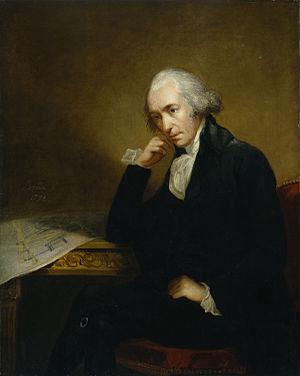
Le mathématicien suisse Leonhard Euler commence à travailler sur sa « Mechanica » et résout le problème des ponts de Koenigsberg.
James Watt, né le 19 janvier 1736 à Greenock en Écosse et mort le 25 août 1819 à Heathfield Hall, dans sa maison à Handsworth est un ingénieur écossais dont les améliorations sur la machine à vapeur furent une des étapes clé dans la révolution industrielle. Il a animé la Lunar Society de Birmingham. En hommage à ses recherches, le watt, a été donné à l'Unité internationale de puissance, ou de flux énergétique.